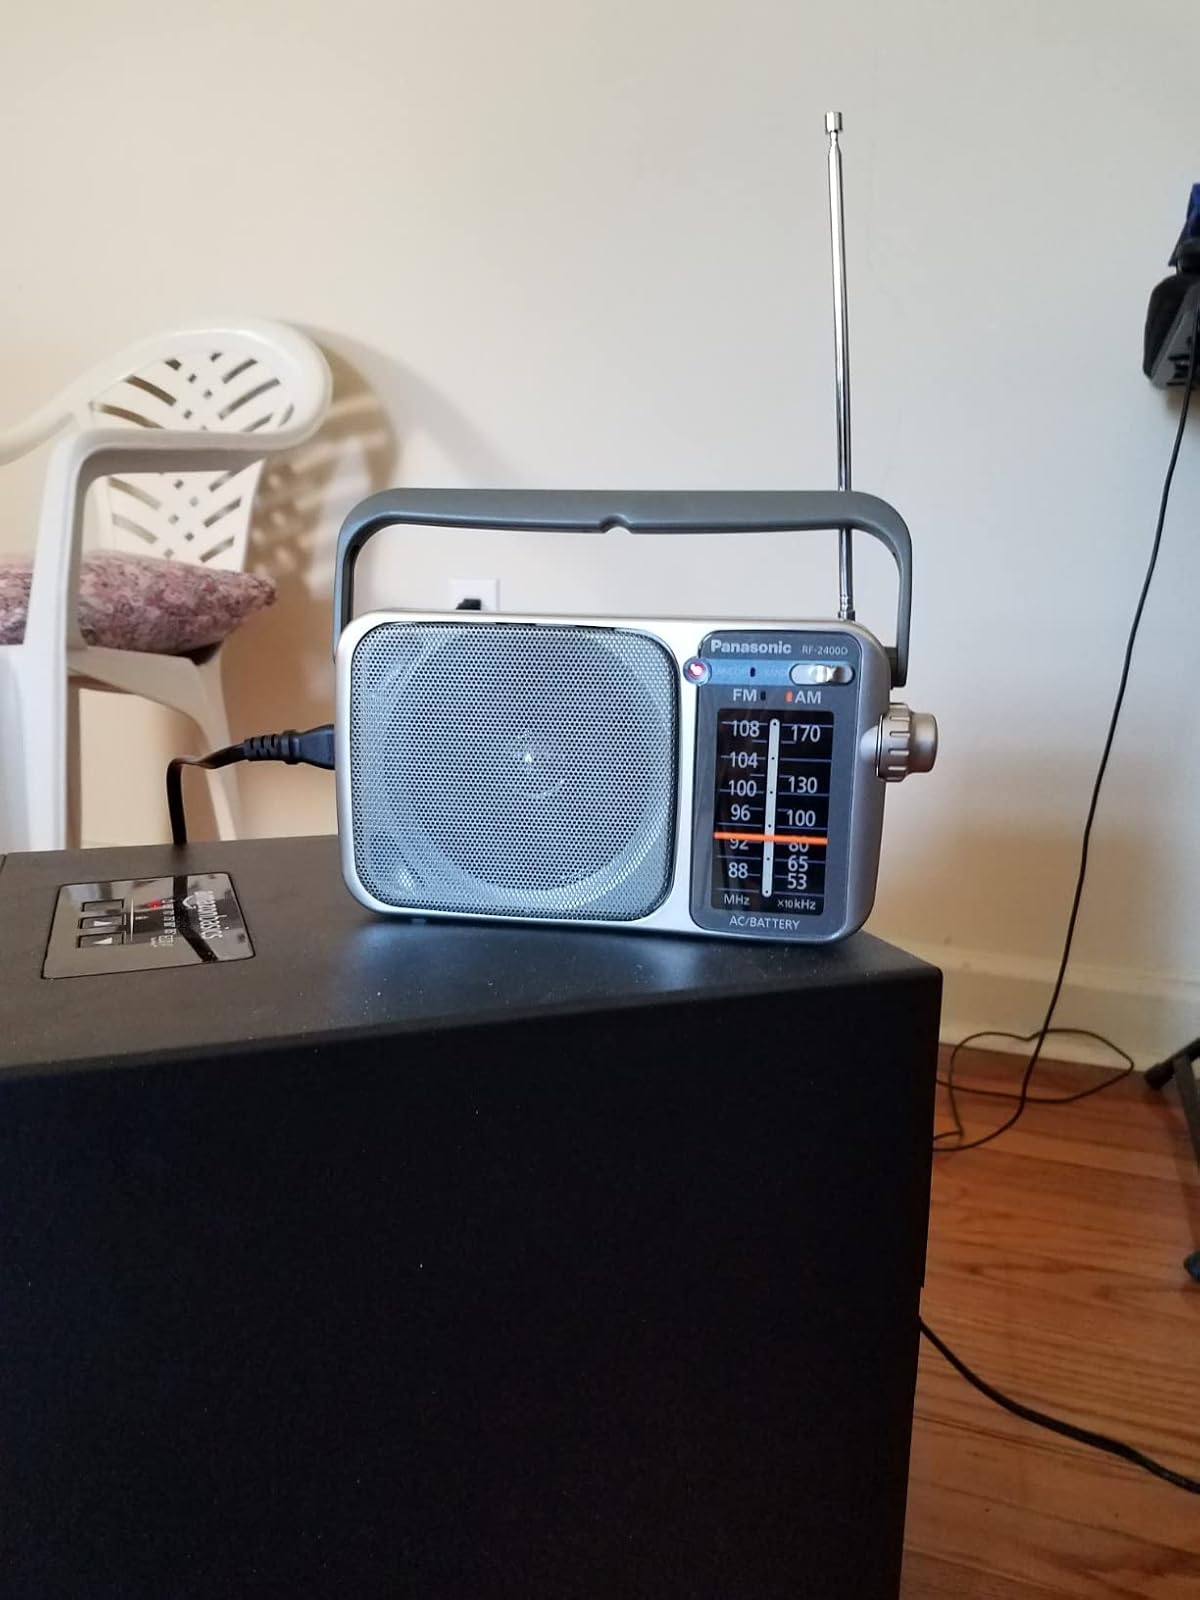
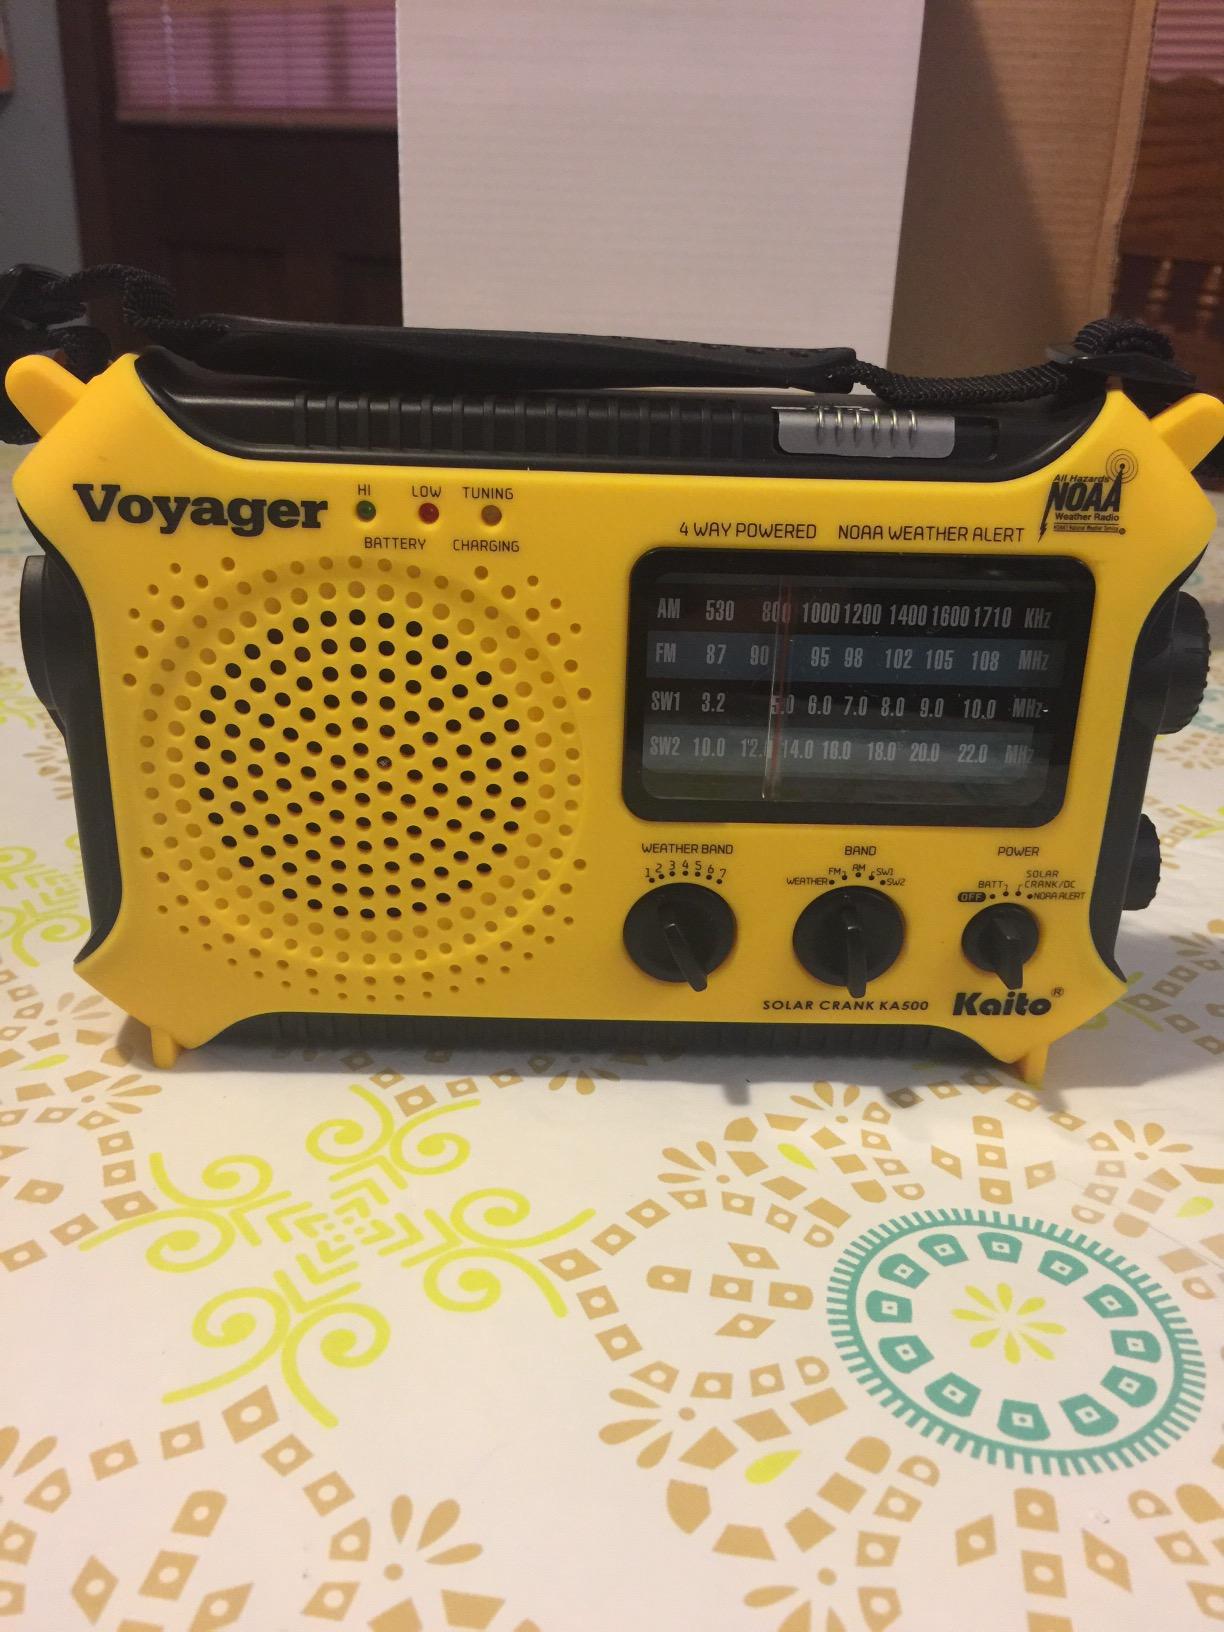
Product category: radio
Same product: no